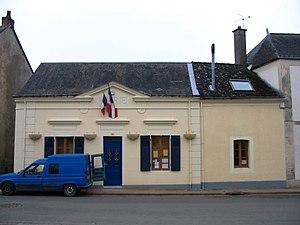
La mairie de Crissé, Sarthe, France.
Crissé est une commune française, située dans le département de la Sarthe en région Pays de la Loire, peuplée de 587 habitants.